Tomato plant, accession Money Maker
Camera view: tilt-top (135 deg); turntable rotation: 210 degrees
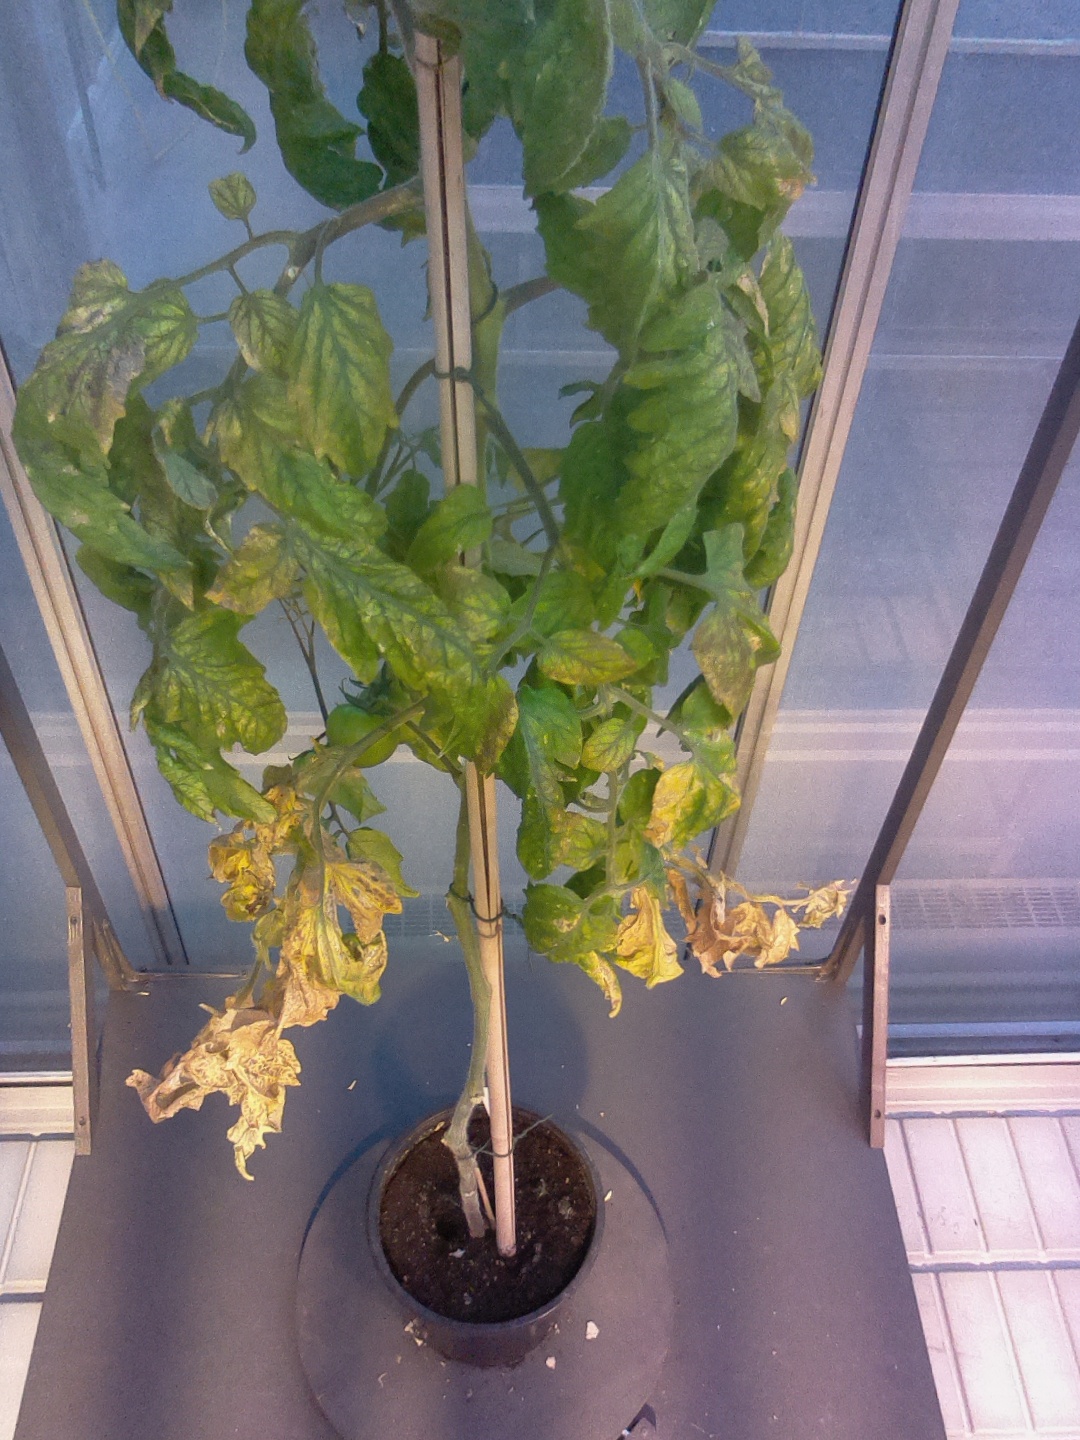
BBCH growth stage 78: 80% -90% of final fruit size